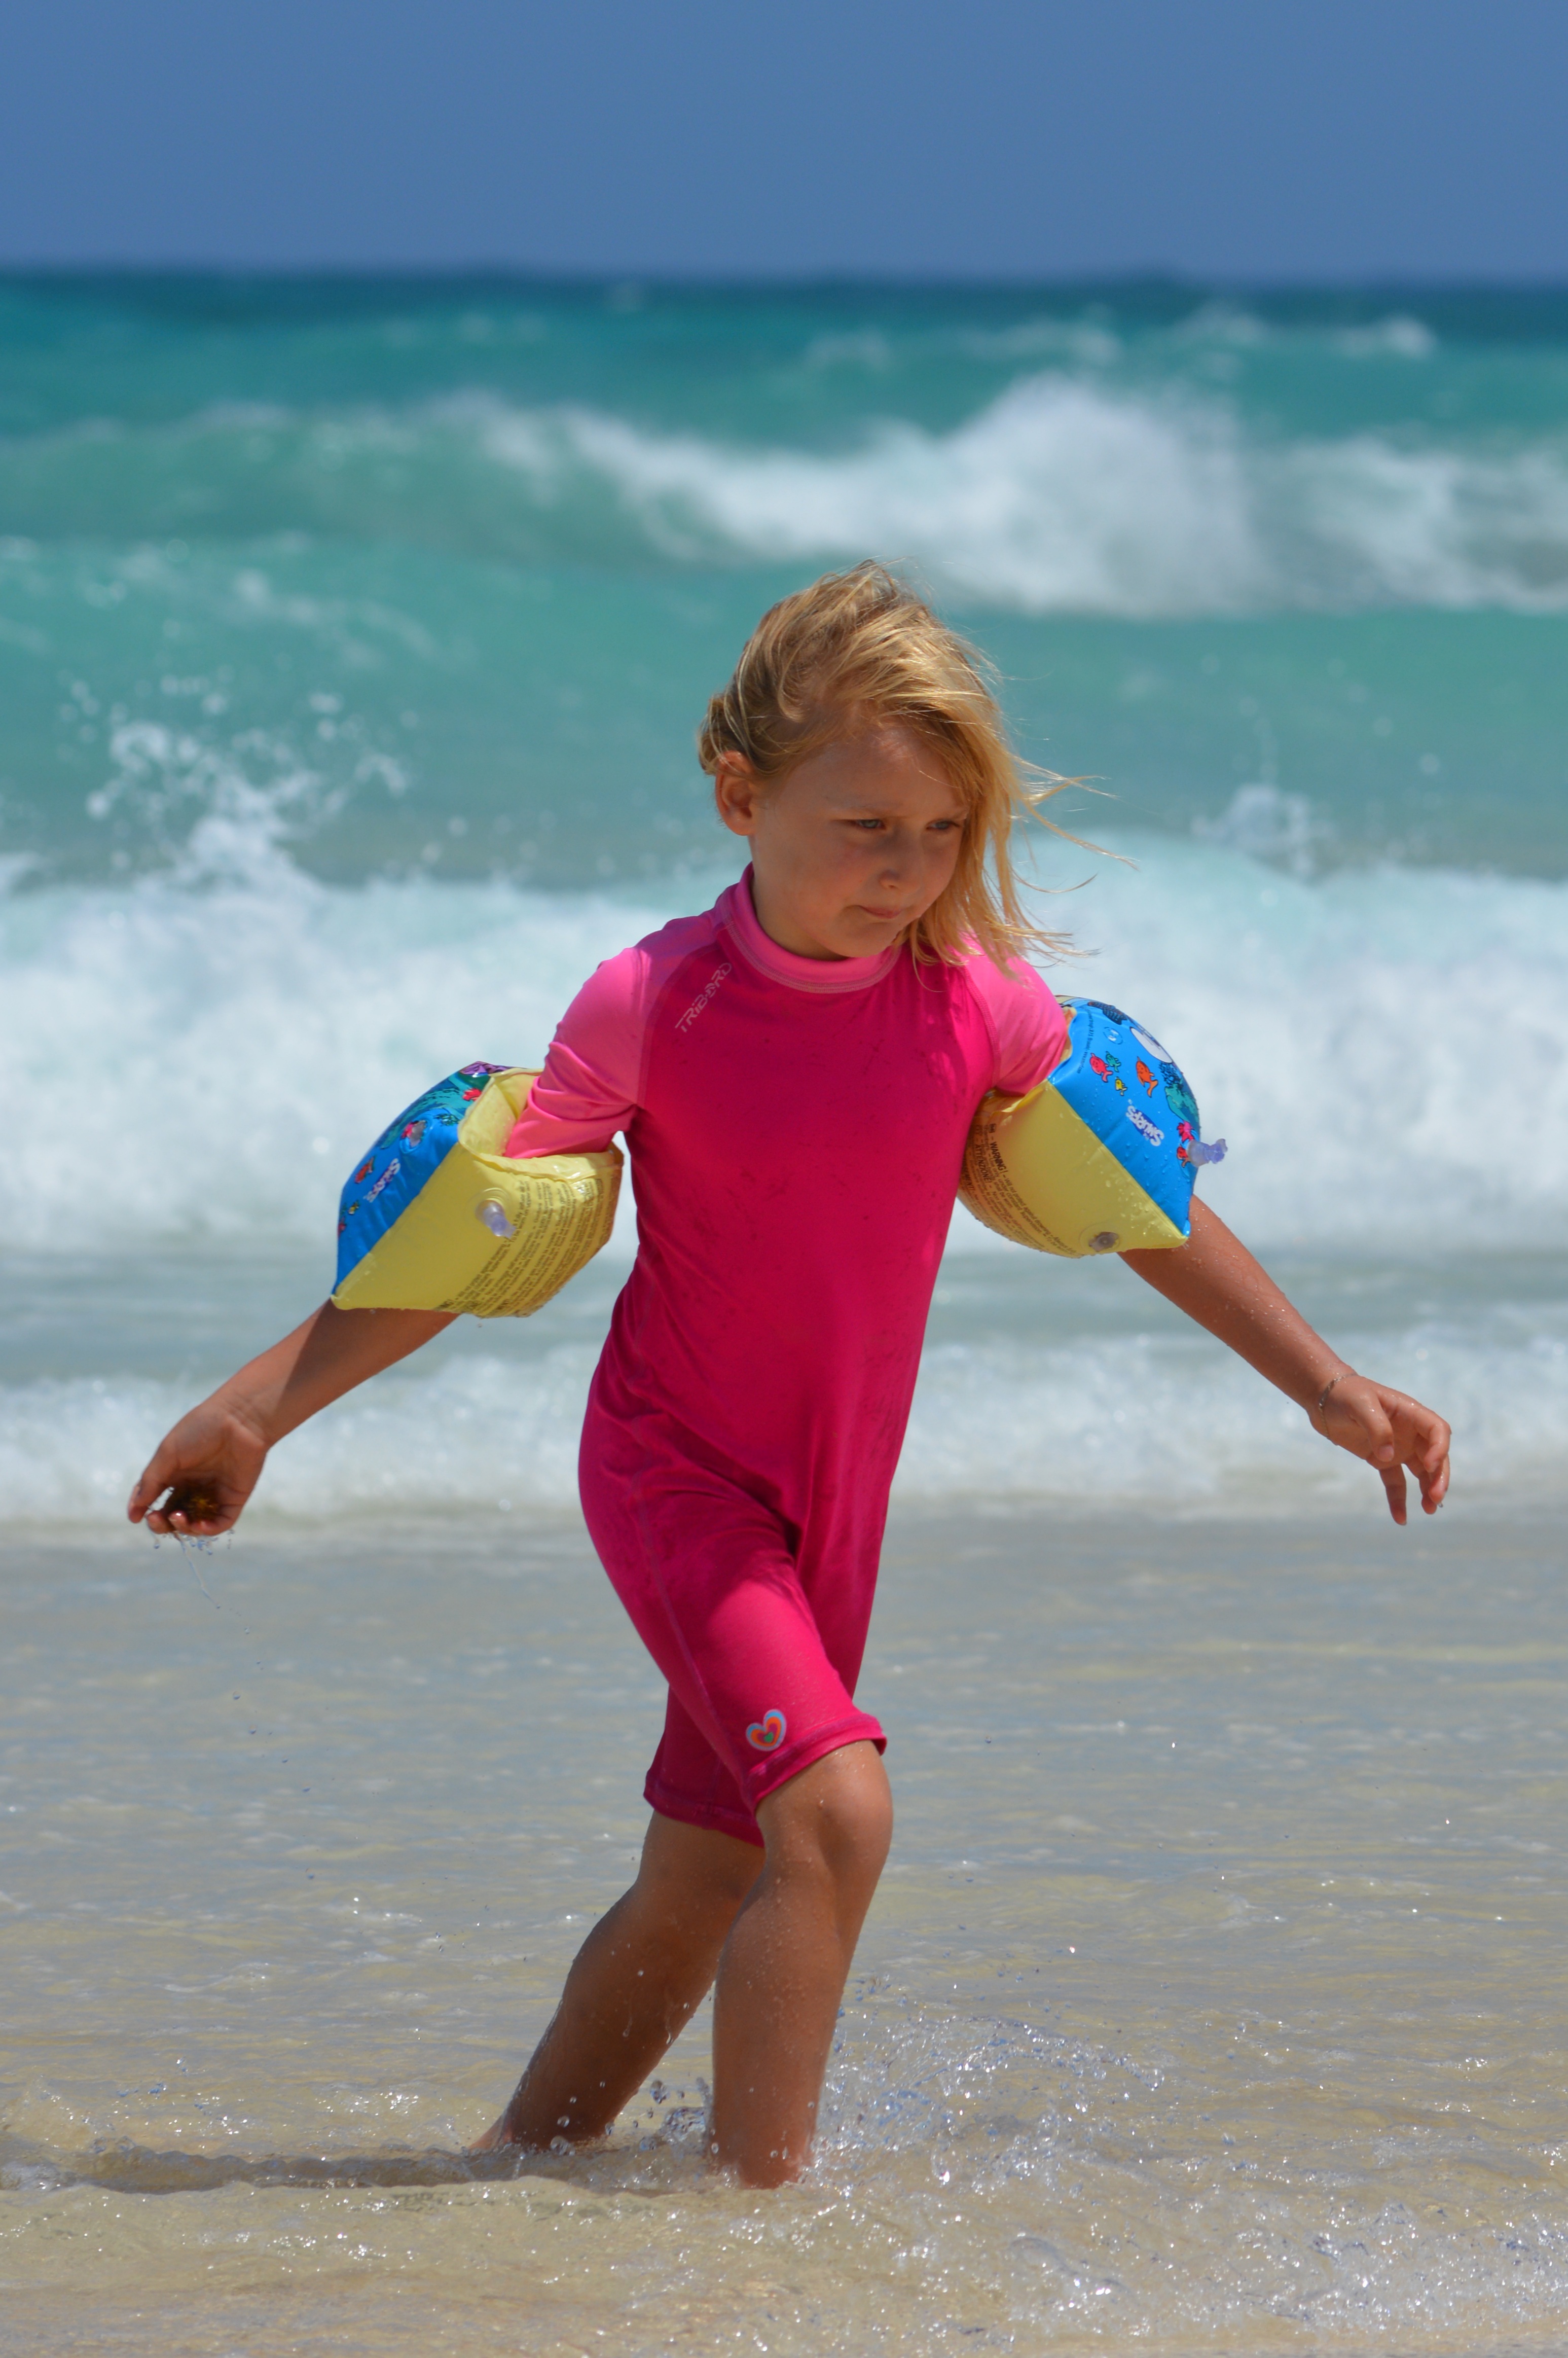
beach, sea, coast, sand, ocean, people, girl, play, shore, wave, vacation, surfing, child, pink, season, body of water, fun, sports, skimboarding, rubber rings, wind wave, uv suit